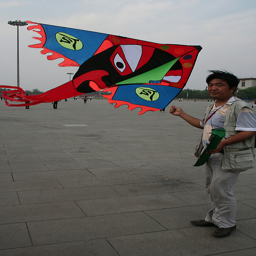
A person standing and holding a colorful kite.
A man stands outdoors holding a colorful kite
A man is holding a brightly colored kite.
A person that is holding a kite in his hand.
A person on a sidewalk holding a kite for the camera.